Wesley O. Conner House

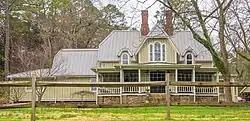

The Wesley O. Conner House, on Cedartown St. in Cave Spring, Georgia, was built in 1869 by Wesley O. Connor, the Superintendent of the Georgia School for the Deaf. It was listed on the National Register of Historic Places in 1980.